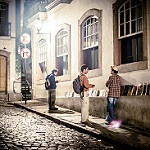
Label: street